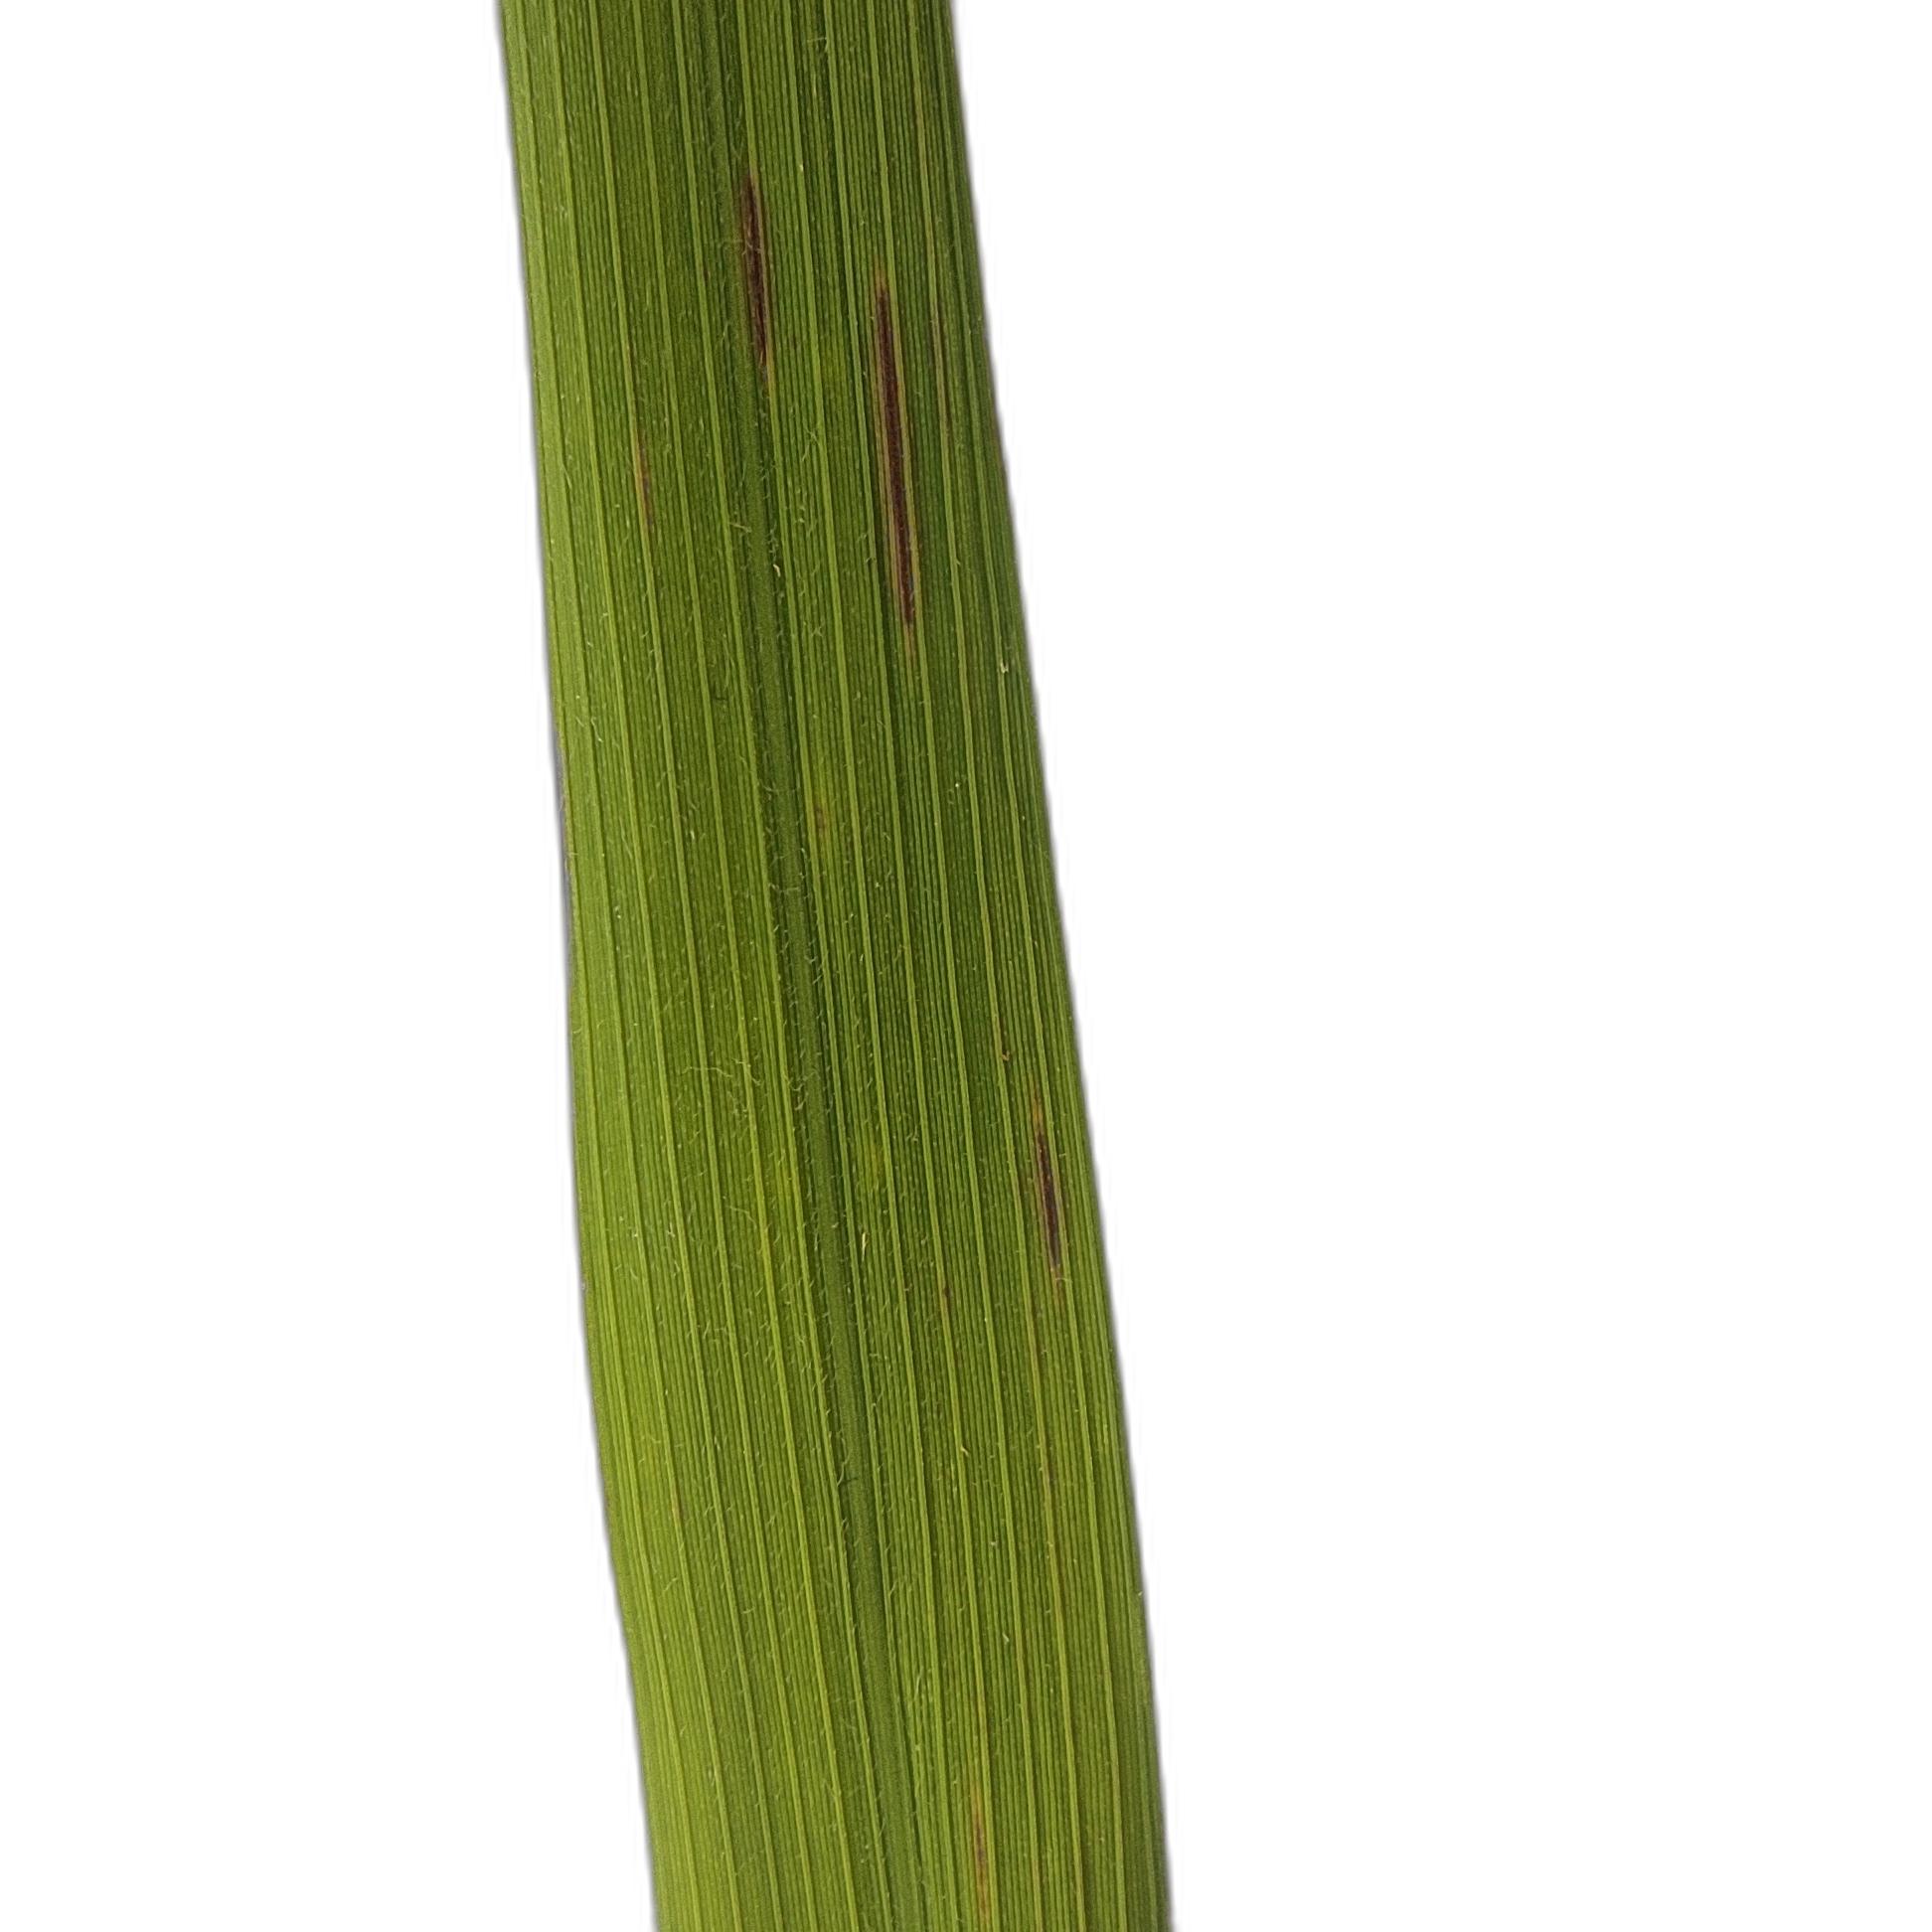
Label: Rice Blast